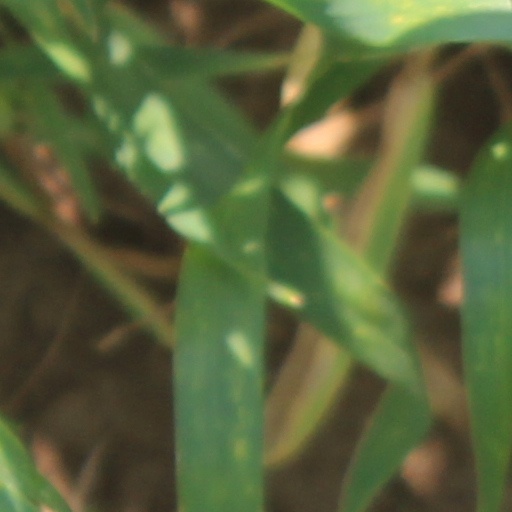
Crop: wheat